England Made Me (novel)

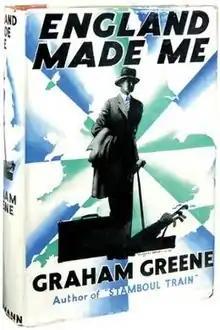
First edition (publ. Heinemann)

England Made Me or The Shipwrecked is an early novel by Graham Greene. It was first published in 1935, and was republished as "The Shipwrecked" in 1953.